Shimano Nexus

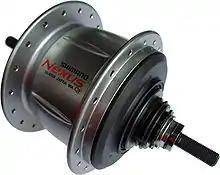
Shimano Nexus Inter 8 hub excluding auxiliary components.

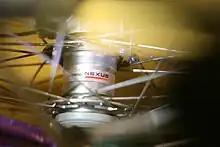
Shimano Nexus Inter 3 hub laced with spokes and mounted on a bicycle.

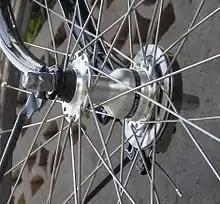
Nexus front hub with attached roller brake.

Shimano Nexus is a brand of bicycle components which includes products such as epicyclical gear hubs, cranksets, shifters, brake levers, hub brakes, hub dynamos, and a CPU for automatically changing gears. The series is primarily aimed at the "comfort" market such as urban commuters and tourers, and as such is not made to withstand the rigours of off-road or mountain biking. The free-wheeling Nexus internal gear hubs are compatible with Shimano's "roller brake", its version of a drum brake, but not with the Shimano disc brakes used with the higher-end Shimano Alfine internal gear hubs.